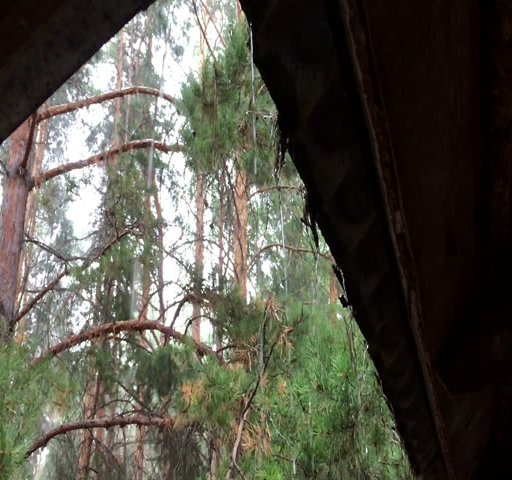
rain in a pine forest